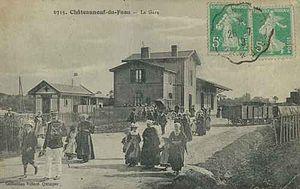
Châteauneuf-du-Faou [ʃatonœf dy fu] est une commune du département du Finistère, dans la région Bretagne, en France. La localité est baignée par l'Aulne, important fleuve côtier breton.
Avec 426 kilomètres de ligne à l'écartement métrique, le Réseau Breton était l'un des plus importants réseaux ferroviaires secondaires de France. Il a été construit à la fin du XIXᵉ siècle et au début du XXᵉ siècle pour desservir le centre de la Bretagne. Il était composé de cinq lignes déclarées d'intérêt général qui, à partir de Carhaix, centre du réseau, reliaient les villes de Paimpol, Morlaix, Camaret-sur-Mer, Rosporden et La Brohinière. Son exploitation a fait appel en particulier à de puissantes locomotives Mallet. Ce réseau a contribué au développement économique des communes du centre de la Bretagne jusqu'alors isolées p. 11, « Création du Réseau Breton ».